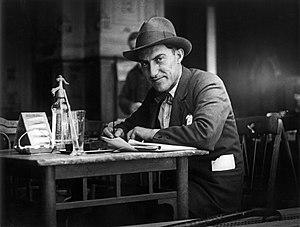
Rade Drainac, de son véritable nom Radojko Jovanović, était un poète serbe, appartenant aux courants poétiques d'avant-garde de l'entre-deux-guerres en Serbie. Il a également été rédacteur en chef d'un journal, critique d'art et critique dramatique et il a rédigé des chroniques et des récits de voyage.